Sophie Löwe

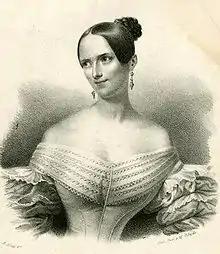

Johanna Sophie Christiane Löwe (24 March 1815 – 29 November 1866) was a German opera soprano, active mainly in Vienna and Berlin, and a Princess of Liechtenstein by marriage. She was one of the most famous German opera singers of her time.